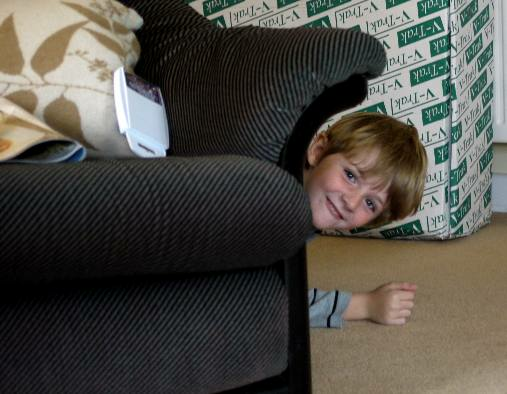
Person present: Yes